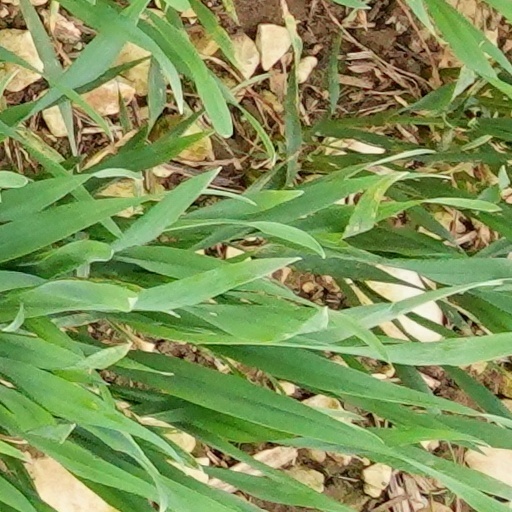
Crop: wheat